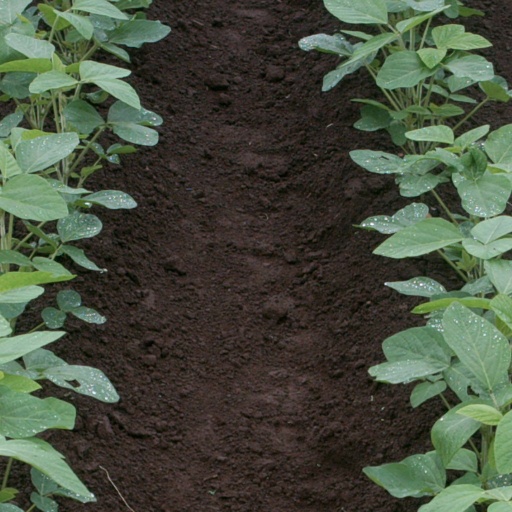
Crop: soybean